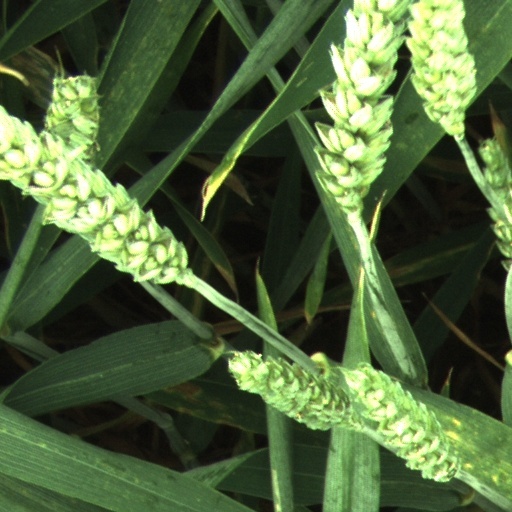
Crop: wheat